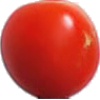
Label: Tomato Cherry Red 1